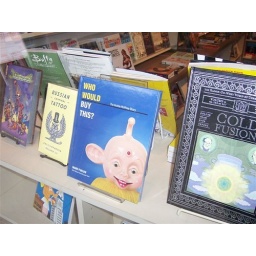
Our book in the window at Bailey/Coy